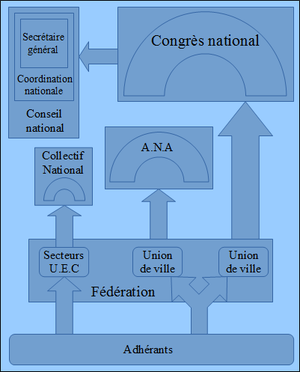
Illustration partielle de l'organisation du M.J.C.F.
Le Mouvement jeunes communistes de France, communément appelé JC, est une organisation politique de jeunesse, proche du Parti communiste français. Au sein du MJCF, les étudiants sont organisés dans sa branche étudiante, l'Union des étudiants communistes.